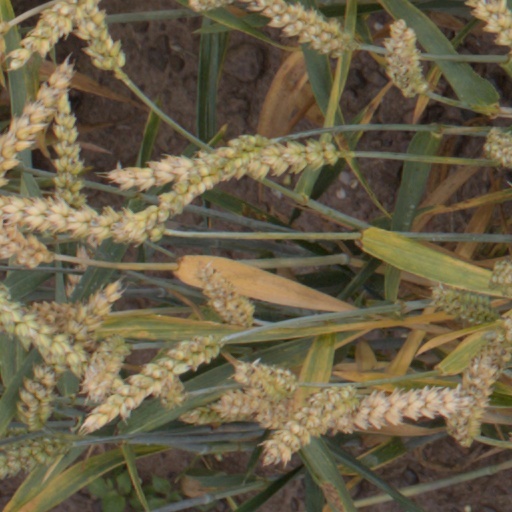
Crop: wheat